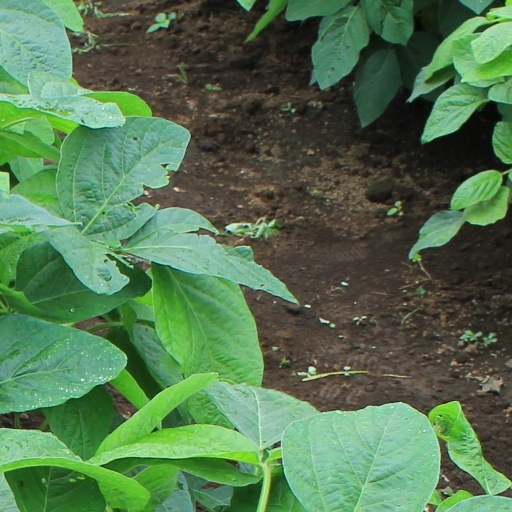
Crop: soybean